Montreal Screwjob

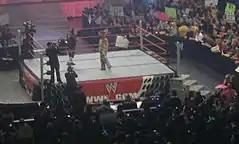
Hart and Michaels reconcile on the January 4, 2010, episode of "WWE Raw".

On the December 14, 2009, episode of "Raw", Vince McMahon came out to announce the nominees for Guest Host of the Year during the Slammy Awards. After announcing Bob Barker as the recipient of the award, McMahon asked guest host Dennis Miller who he would like to see as a "Raw" guest host. Miller said he would like to see his long-time favorite, Bret Hart. McMahon dismissed Miller's suggestion, reminding him that the last time Hart was in the WWE was when "Bret screwed Bret," and that he likely would have no interest in hosting the show. Miller then asked the audience if they would like to see Hart as a guest host, to which they responded with applause, but McMahon walked away. On December 16, Dave Meltzer of the "Wrestling Observer Newsletter" reported that Hart had signed a four-month contract with WWE, and would debut as the guest host of "Raw" on January 4, 2010. On December 28, WWE.com confirmed that McMahon would be at "Raw" that night to address the rumors about Hart hosting the show. That night, McMahon confirmed that Hart will indeed be guest host on the January 4 episode of "Raw". A WWE.com article published shortly after the December 28 edition of "Raw" alluded to an "almost guaranteed encounter between the WWE Chairman and the Hit Man."